Las Patronas

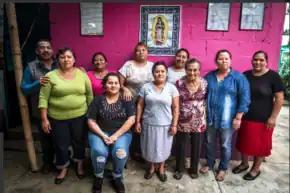
Members of the group. Back: Pepe, Lupe, Rosa, Bernarda. Front: Toña, Karina, Julía, Doña Leo, Norma, María

Las Patronas (English: The Bosses in female) is a group of volunteer women of La Patrona community, from the town of Guadalupe in the municipality of Amatlán de los Reyes, Veracruz. Since 1995 the group has provided food and assistance to migrants on their way north through Veracruz. Their work towards the defense of the migrant rights has earned them several awards, such as the National Human Rights Award in 2013. The group was nominated for the Princess of Asturias Award in 2015, after a campaign from Change.org that collected more than 50,000 signatures in support.